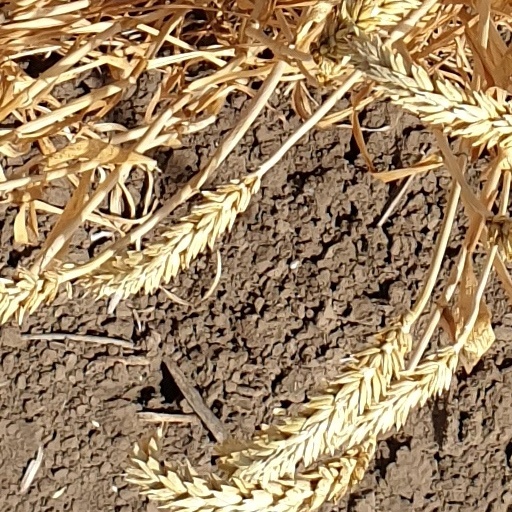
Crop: wheat